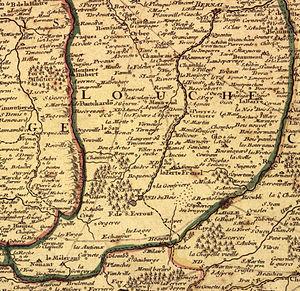
Le Pays d'Ouche (Normandie)
Le pays d'Ouche est un pays normand qui comprend le nord-est du département de l'Orne et le sud-ouest de celui de l'Eure. Centrée sur la vallée de la Risle en amont de Beaumont-le-Roger, cette région naturelle est délimitée par la Charentonne au nord et par l'Iton à l'est. Elle confine au pays d'Auge, à la campagne de Falaise et à la campagne d'Alençon à l'ouest, au Perche et au Thymerais au sud, à la campagne de Saint-André à l'est, au Lieuvin et à la campagne du Neubourg au nord. La ville la plus peuplée du pays d'Ouche est L'Aigle.
Jean Mallard de La Varende Agis de Saint-Denis, plus connu sous la forme brève Jean de La Varende, né le 24 mai 1887 à Chamblac et mort le 8 juin 1959 à Paris, est un écrivain français.
Planches est une commune française, située dans le département de l'Orne en région Normandie, peuplée de 189 habitants.